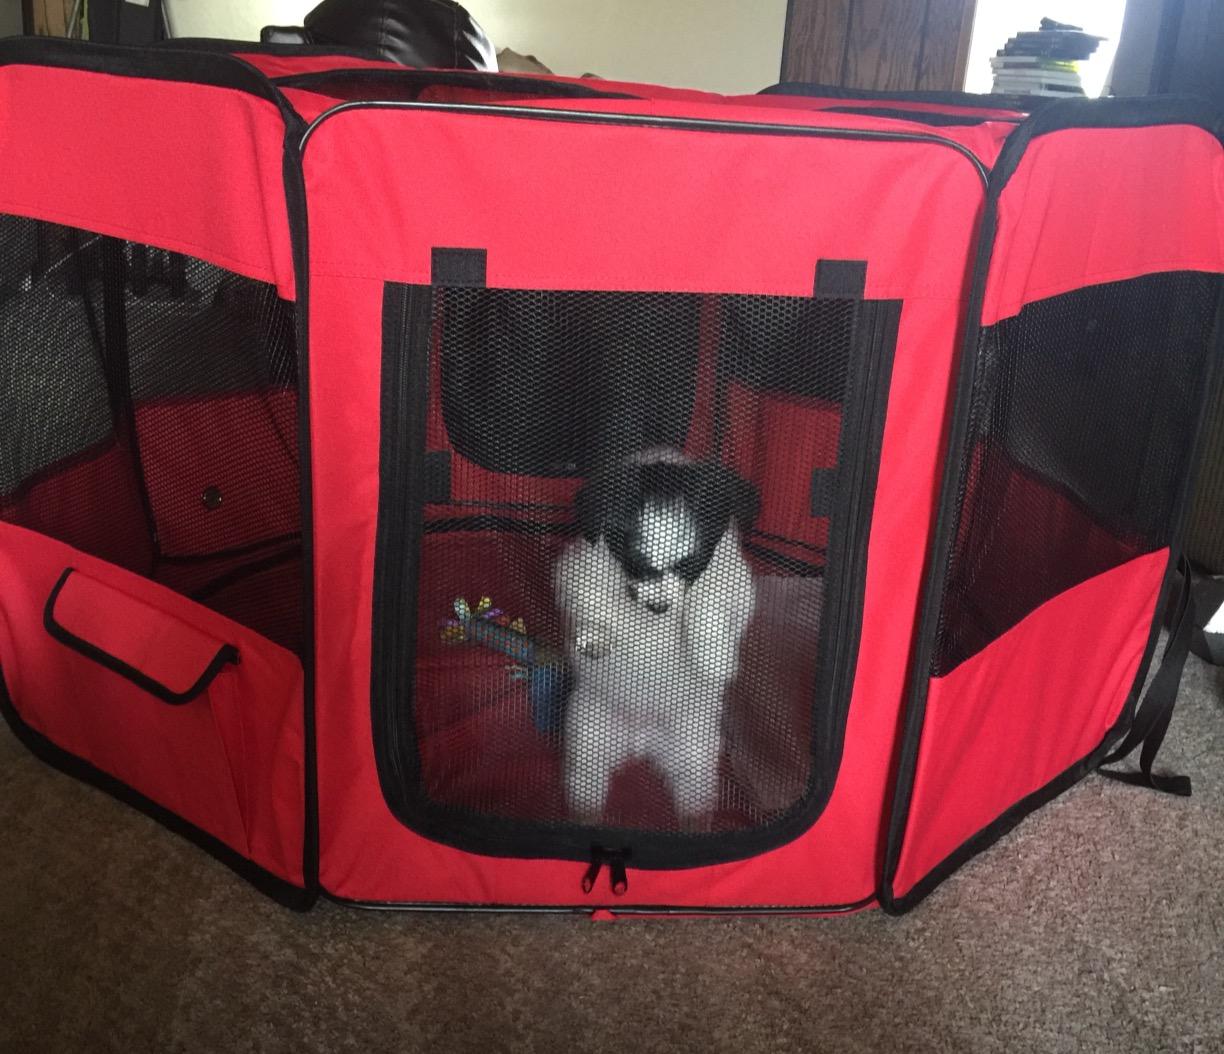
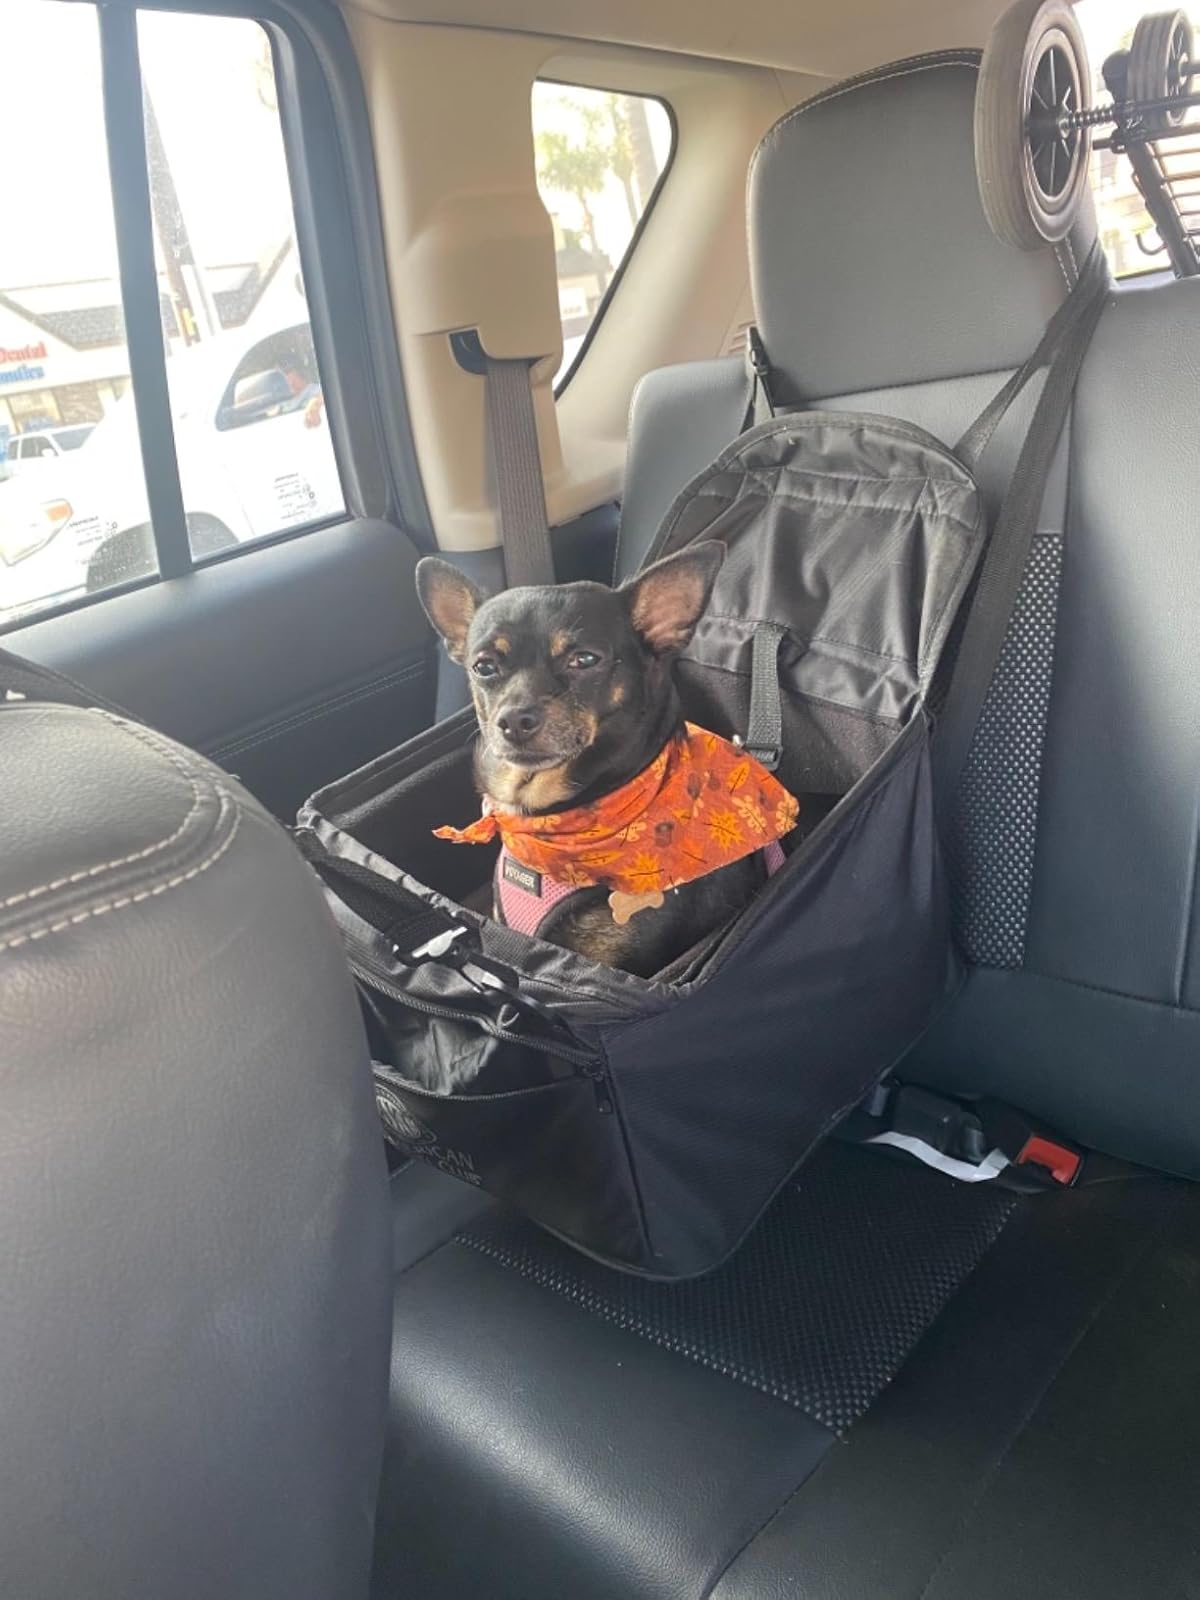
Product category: items_kennel
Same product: no